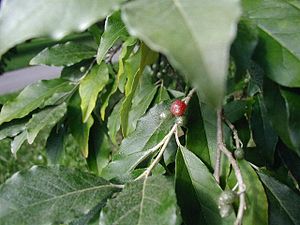
Rosen-ordenen
Skærm-Sølvblad
Skærm-Sølvblad
Rosen-ordenen er en stor orden med mange familier. Her nævnes dog kun de, som har arter, der kan overleve i Danmark.